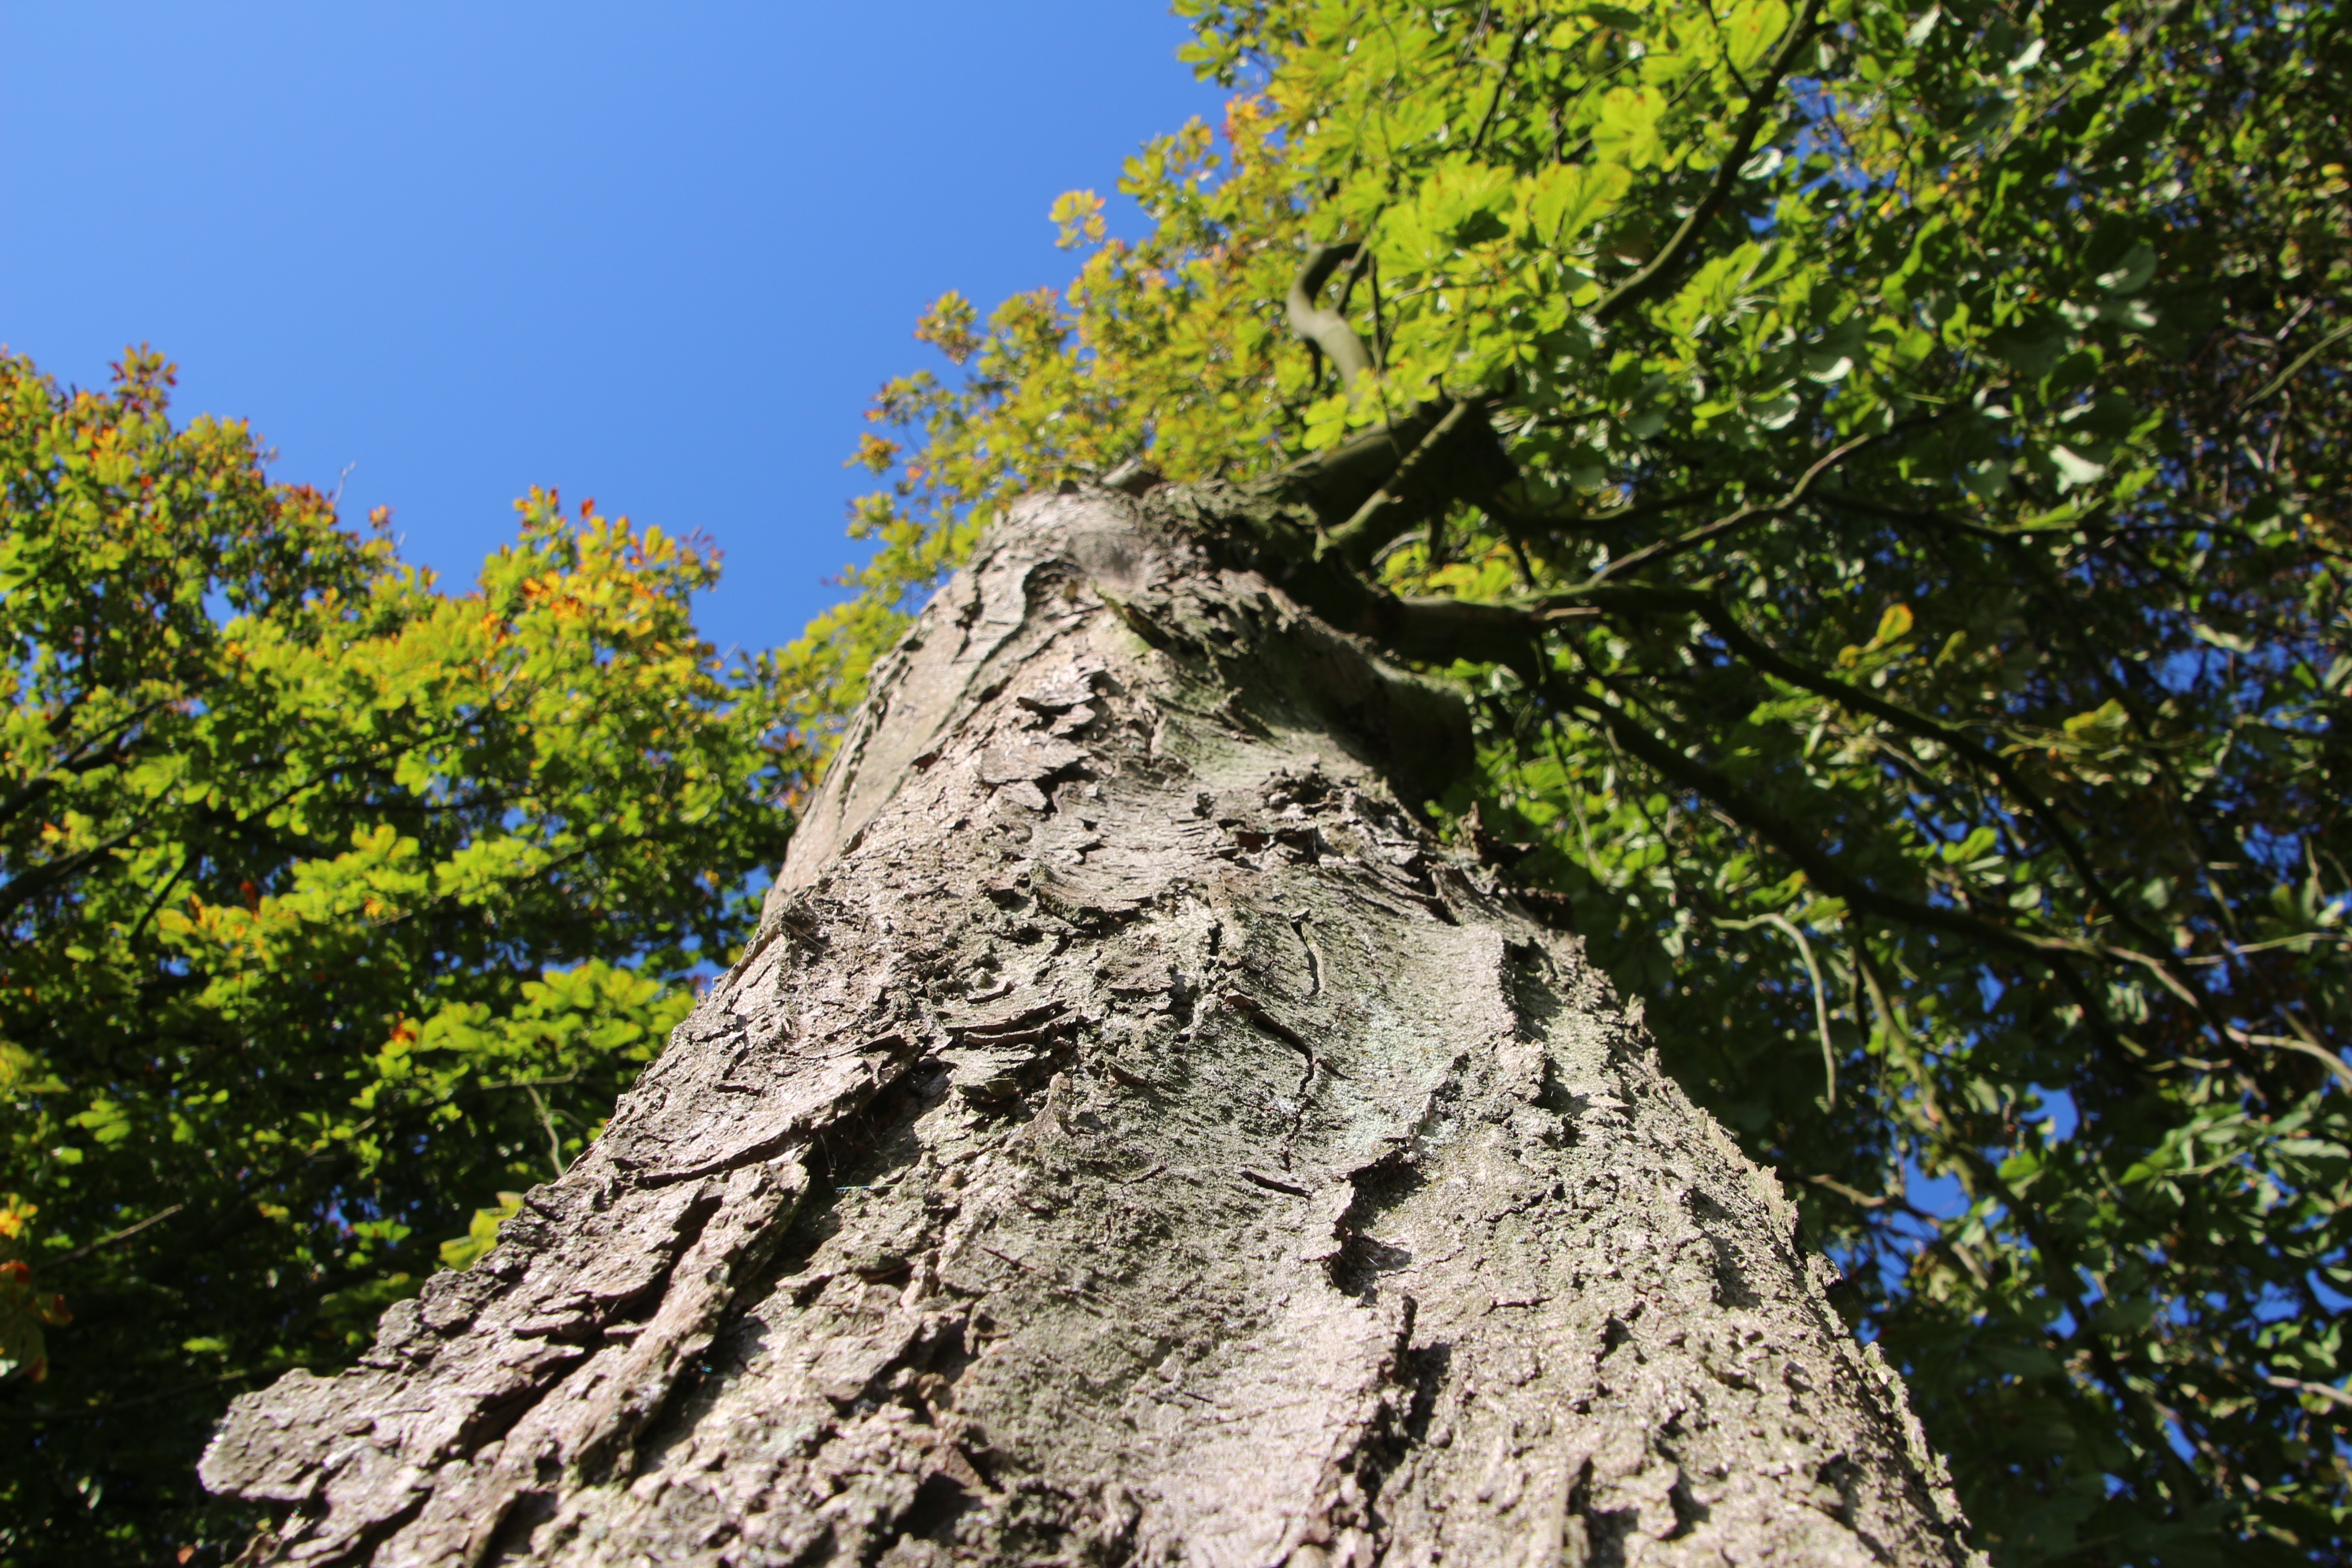
tree, nature, forest, rock, trail, flower, bark, log, green, park, terrain, ridge, leaves, vegetation, shrub, branches, woodland, ecosystem, old tree, green tree, woody plant